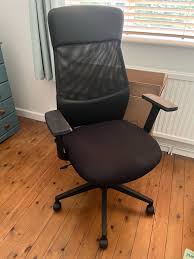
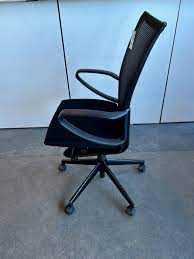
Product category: items_chair
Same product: no